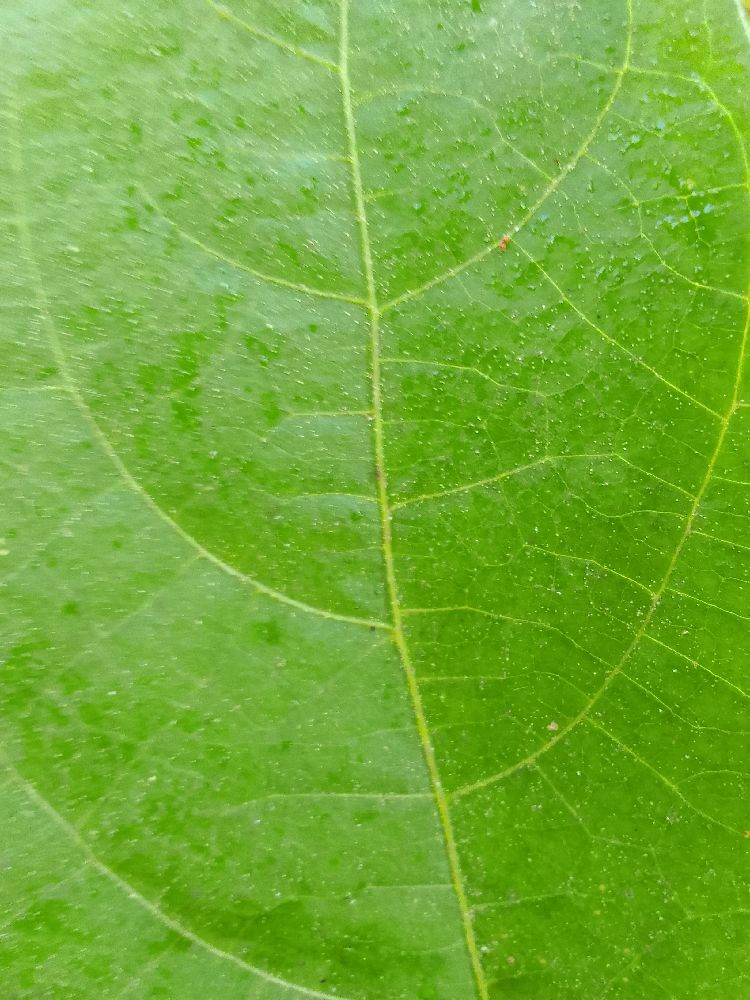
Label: healthy